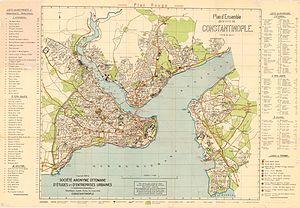
Istanbul ou Istamboul [istɑ̃bul], appelé officiellement ainsi à partir de 1930 et auparavant Constantinople, est la plus grande ville et métropole de Turquie et la préfecture de la province homonyme, dont elle représente environ 50 % de la superficie mais plus de 97 % de la population. Quatre zones historiques de la ville sont inscrites sur la liste du patrimoine mondial de l'Unesco depuis 1985. Istanbul est le principal centre économique de la Turquie mais aussi la capitale culturelle du pays.